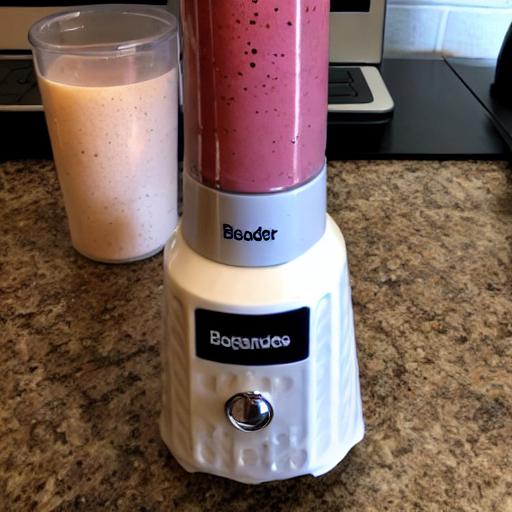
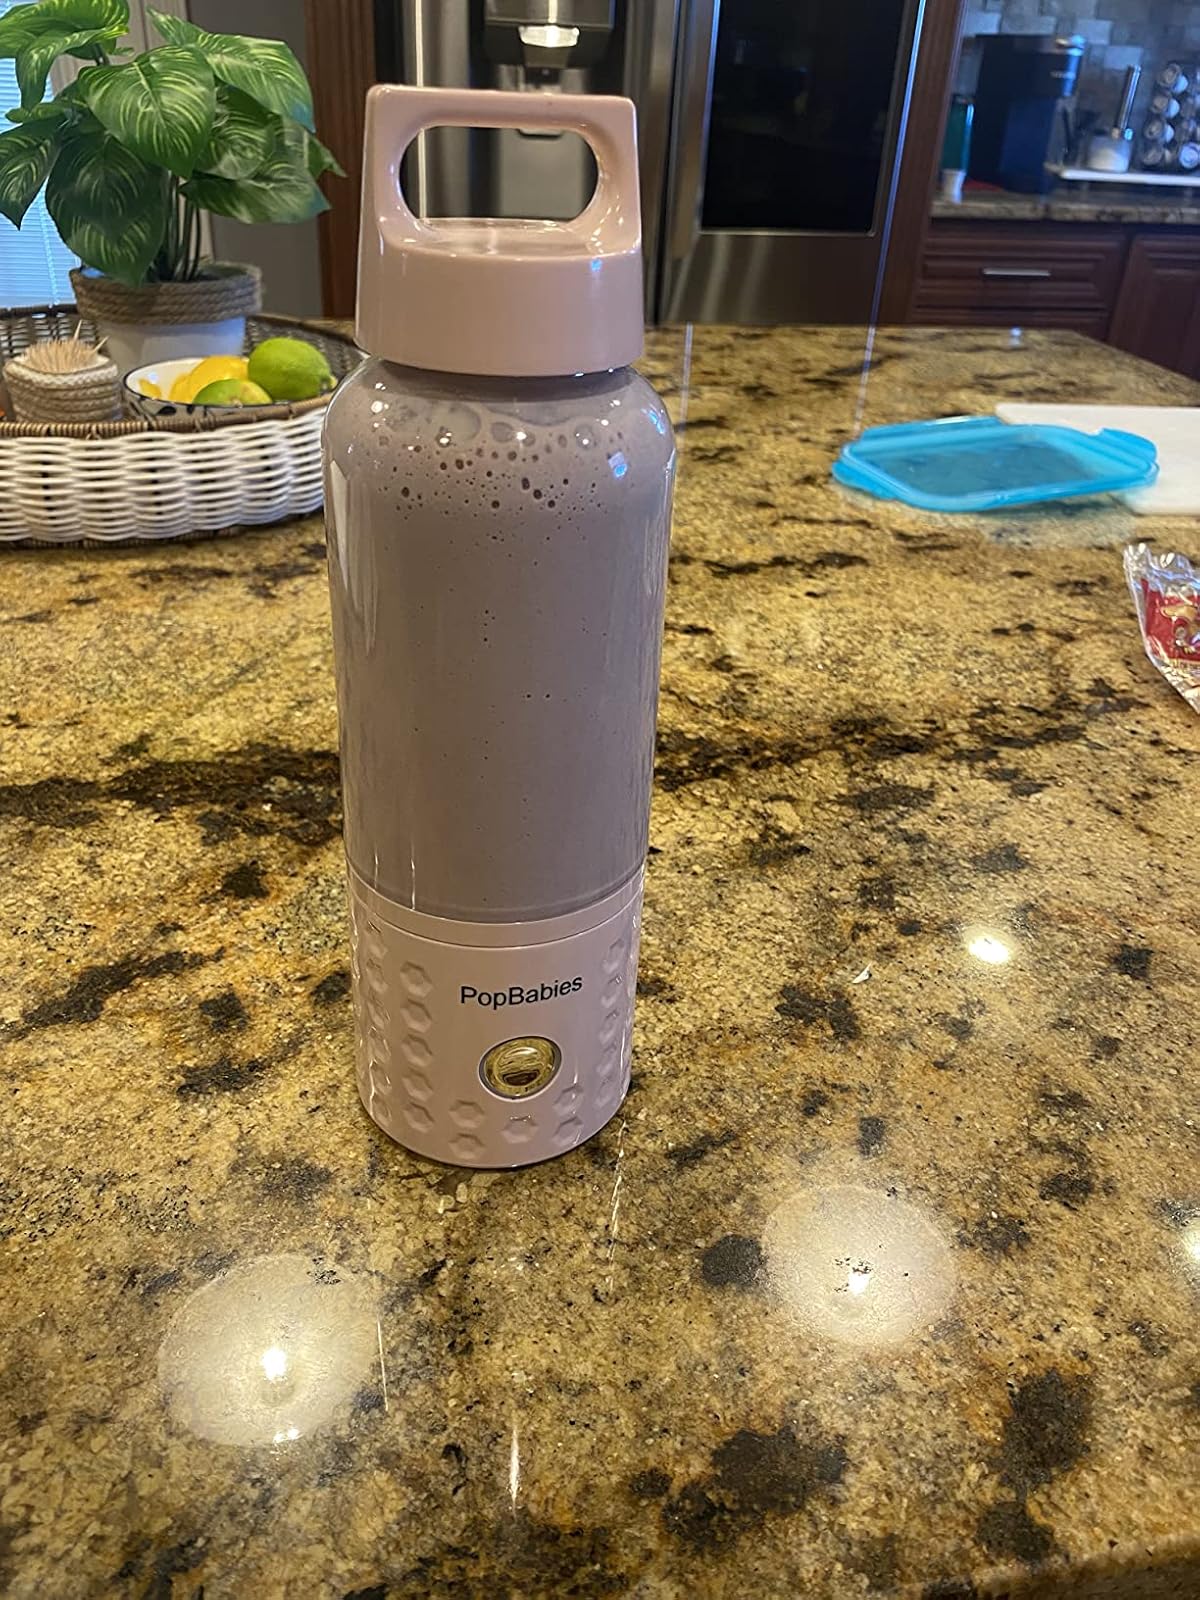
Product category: items_blender
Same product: no